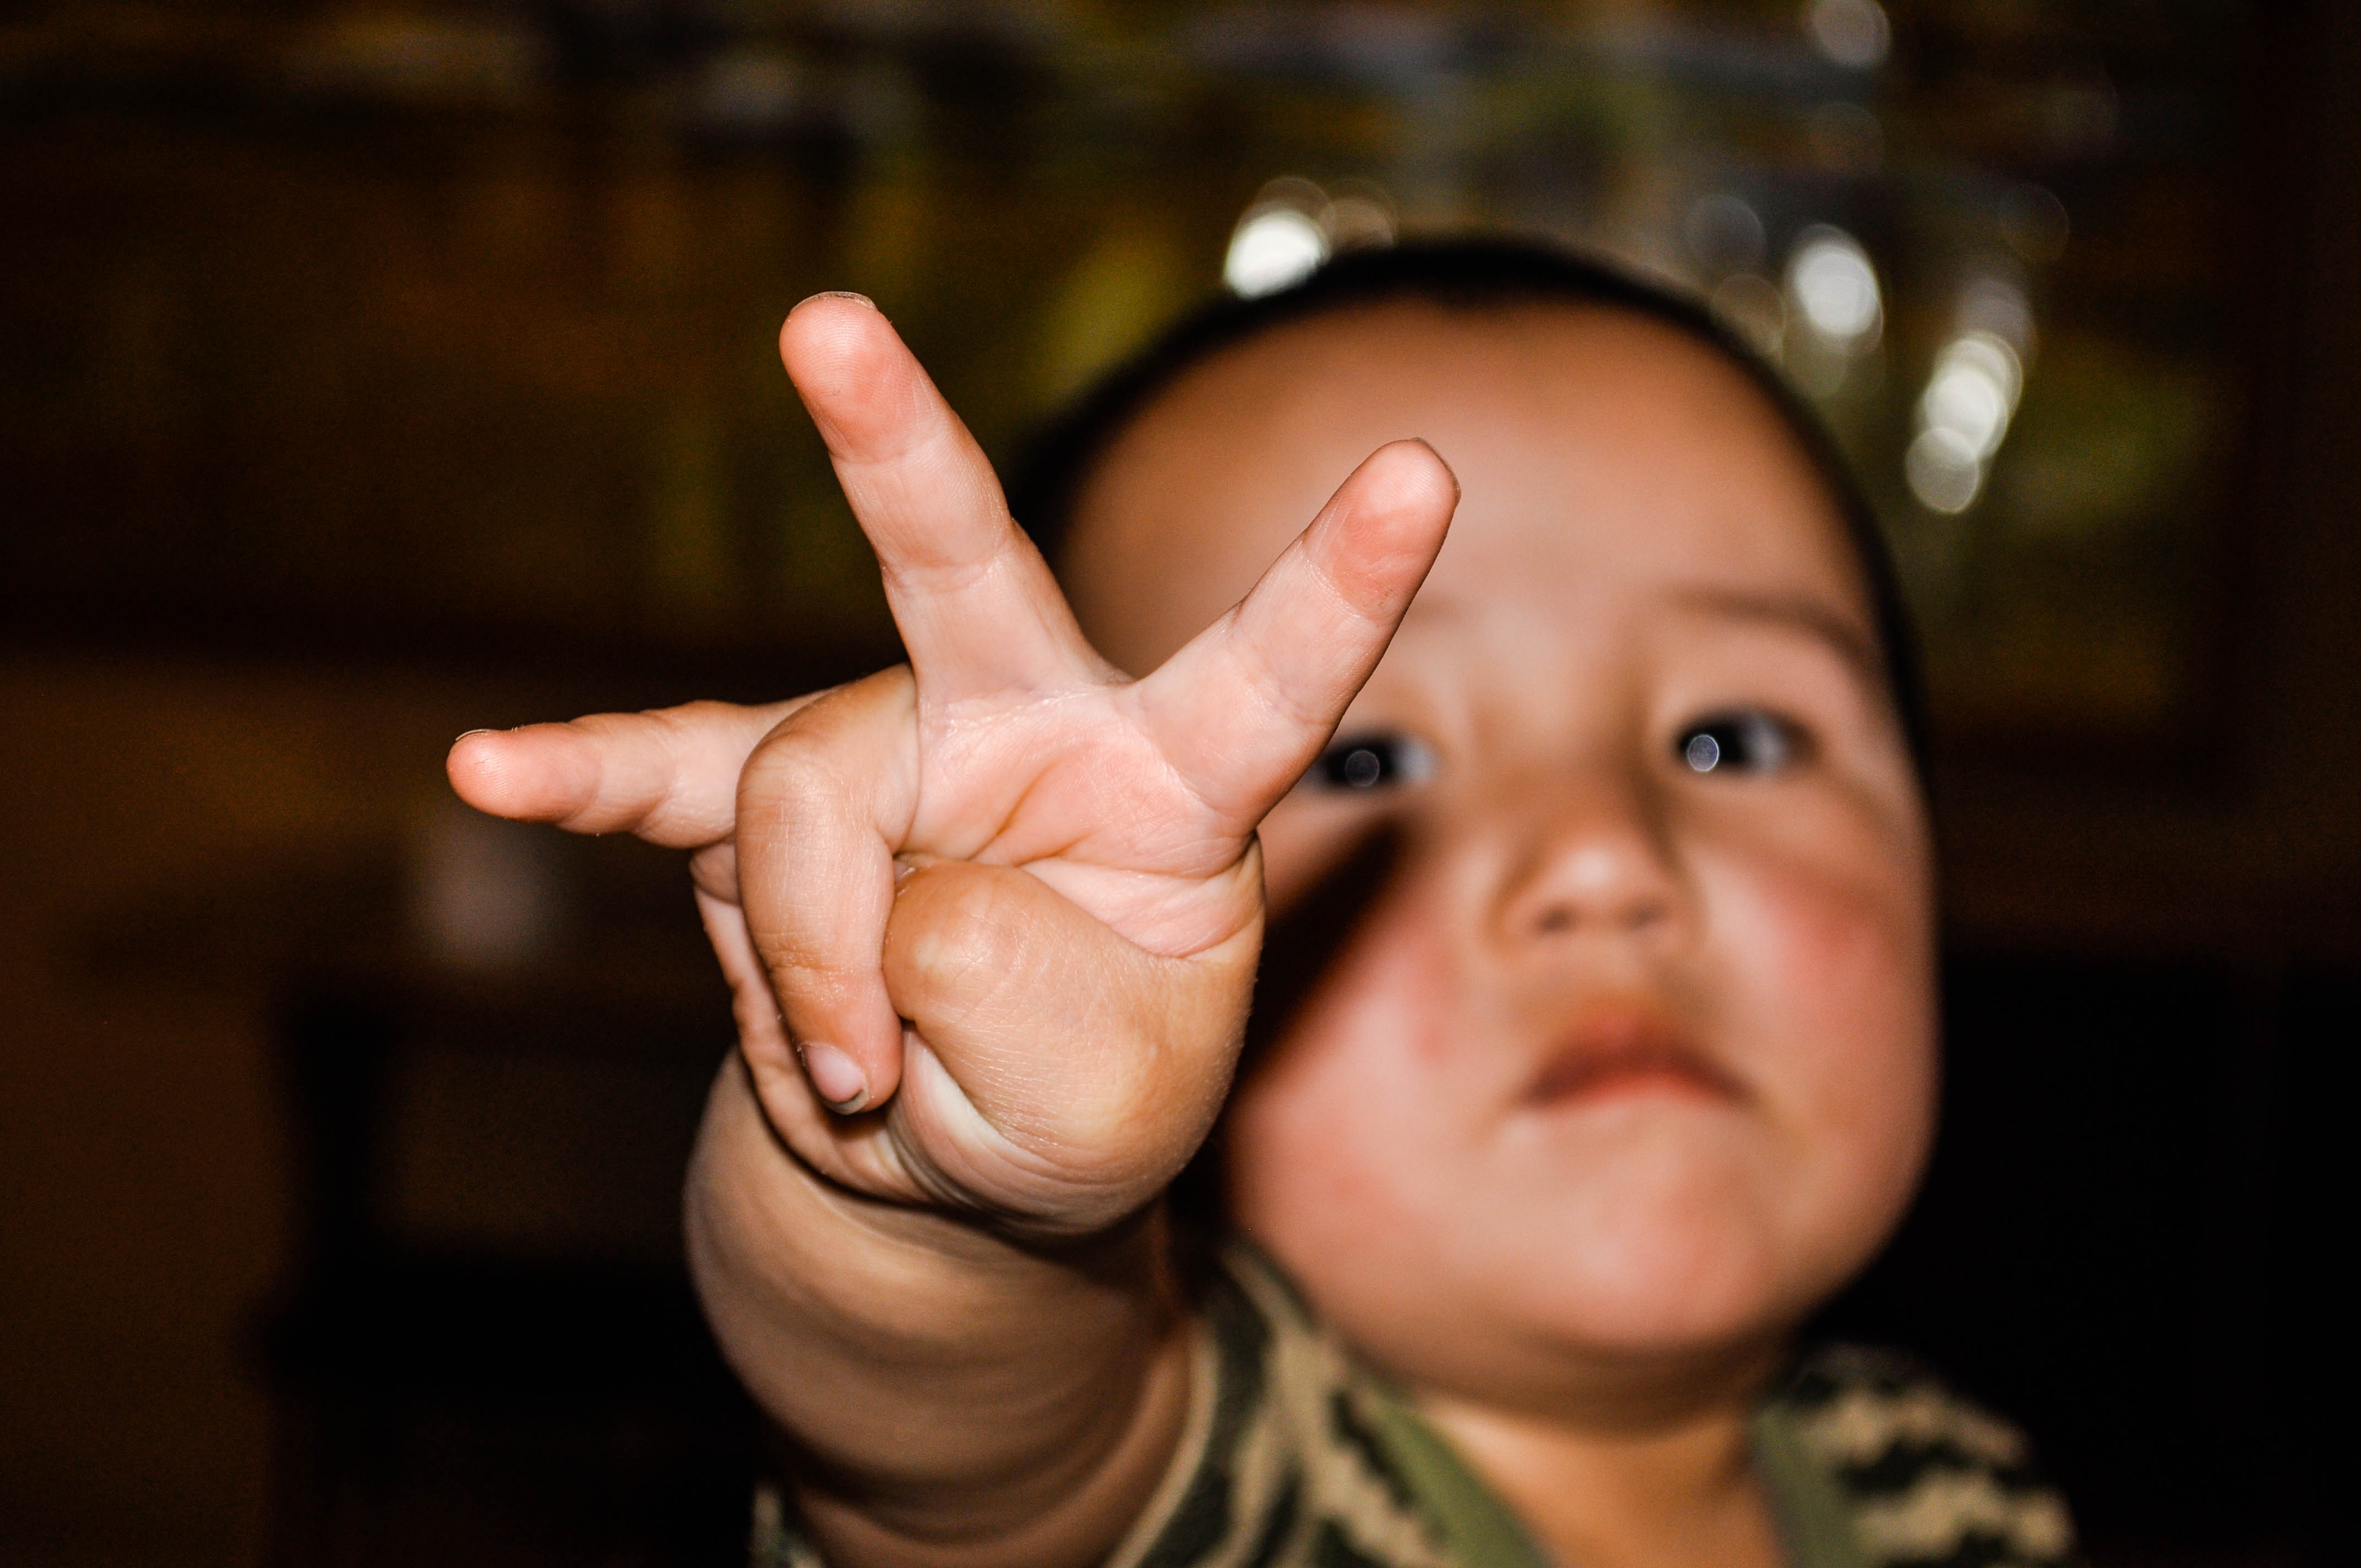
hand, man, person, people, boy, kid, male, portrait, finger, child, facial expression, smile, close up, face, three, infant, eye, head, little, skin, organ, adorable, emotion, mongolian, preschool, sense, portrait photography, kids learning, counting